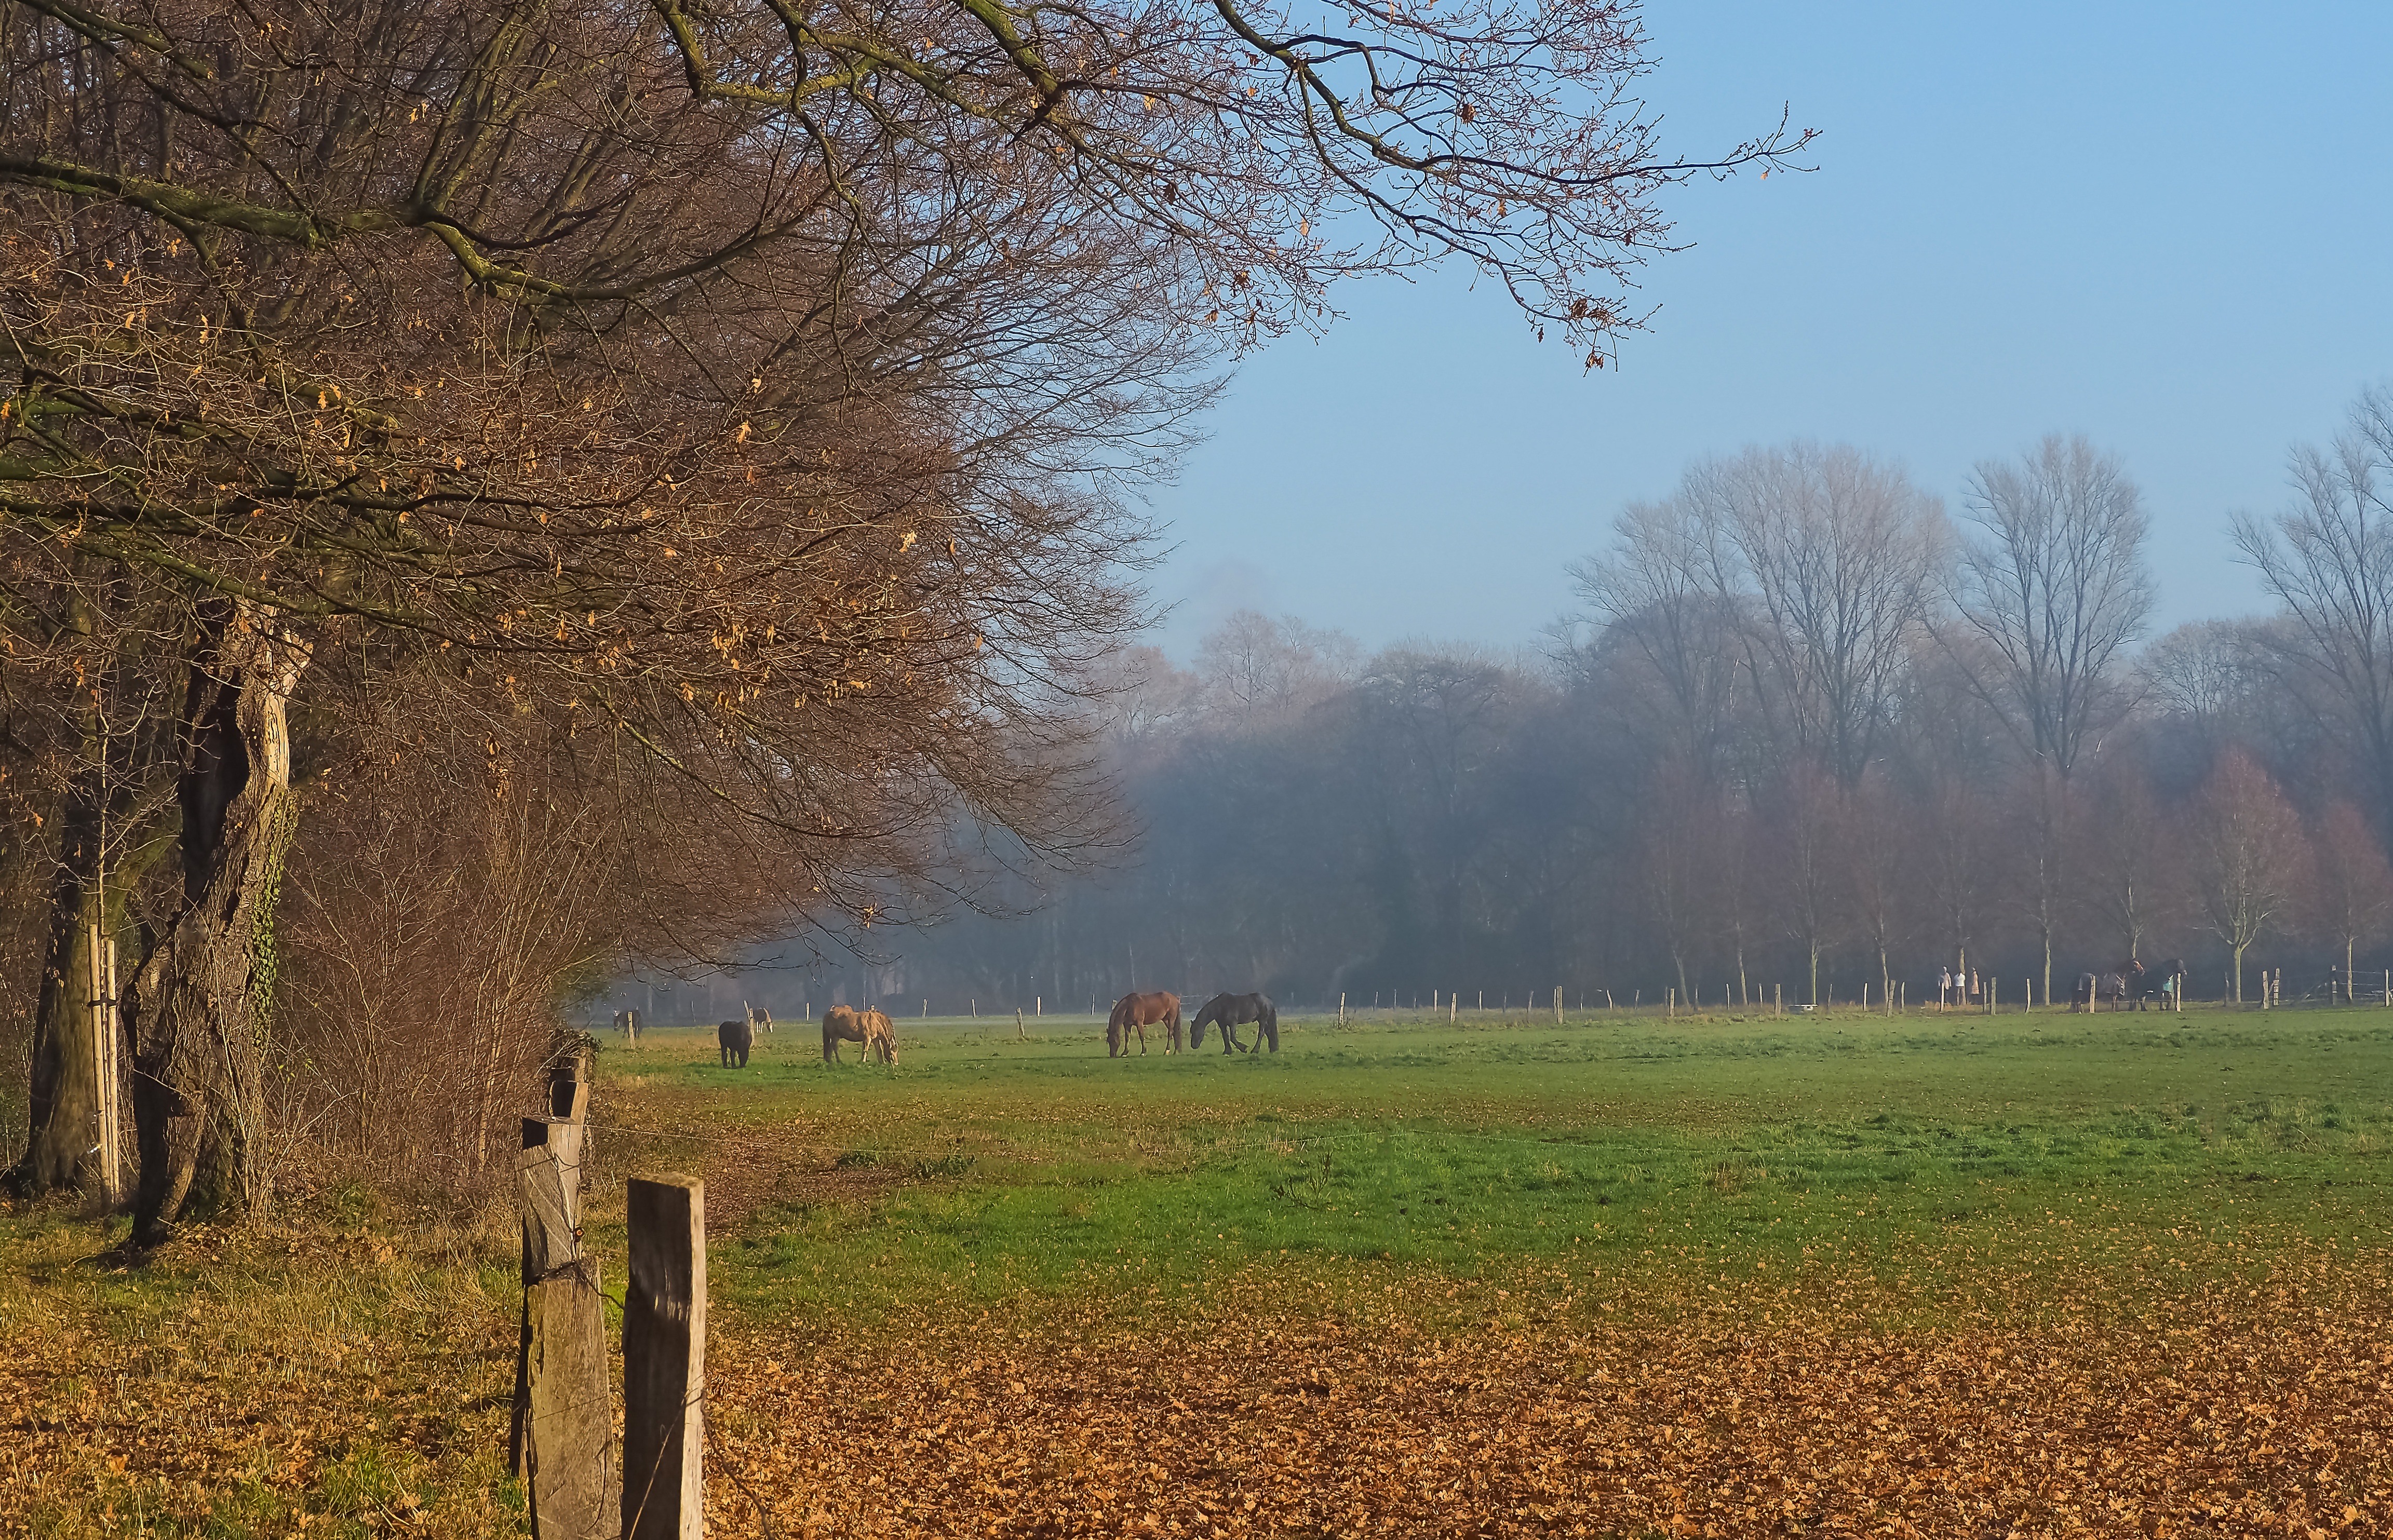
landscape, tree, nature, forest, grass, silhouette, winter, light, fence, plant, fog, mist, field, farm, meadow, prairie, sunlight, morning, leaf, flower, atmosphere, idyllic, green, pasture, autumn, romantic, soil, rest, agriculture, season, trees, horses, mysterious, woodland, habitat, mood, idyll, fairytale, glade, weather mood, rural area, natural environment, atmospheric phenomenon, grass family, woody plant